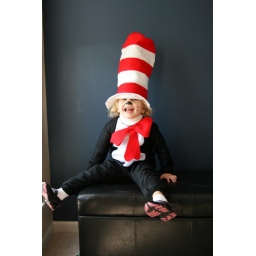
My little cat in the hat